Kwantung Army

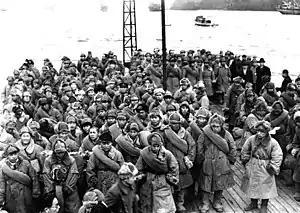
Repatriated Japanese soldiers returning from Siberia in 1946

By 1945, the Kwantung Army consisted of 713,000 personnel, divided into 31 infantry divisions, nine infantry brigades, two tank brigades, and one special purpose brigade. It possessed 1,155 light tanks, 5,360 guns, and 1,800 aircraft. The quality of troops had fallen drastically, as all the best men and materiel were siphoned off for use in other theaters. These forces were replaced by militia, draft levies, reservists, and cannibalized smaller units, all equipped with woefully outdated equipment. The Kwantung Army was also equipped with bacteriological weapons, prepared for use against Soviet troops (see Unit 731). The bulk of military equipment (artillery, tanks, aircraft) was developed in the 1930s, and very few of the soldiers had sufficient training or any real experience.